Malnutrition

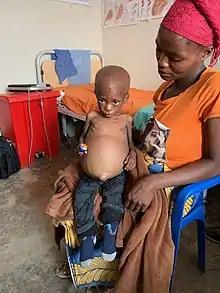
Baby with protein malnutrition due to insufficient amount of nutrients

Food banks and soup kitchens address malnutrition in places where people lack money to buy food. A basic income has been proposed as a way to ensure that everyone has enough money to buy food and other basic needs. This is a form of social security in which all citizens or residents of a country regularly receive an unconditional sum of money, either from a government or some other public institution, in addition to any income received from elsewhere.